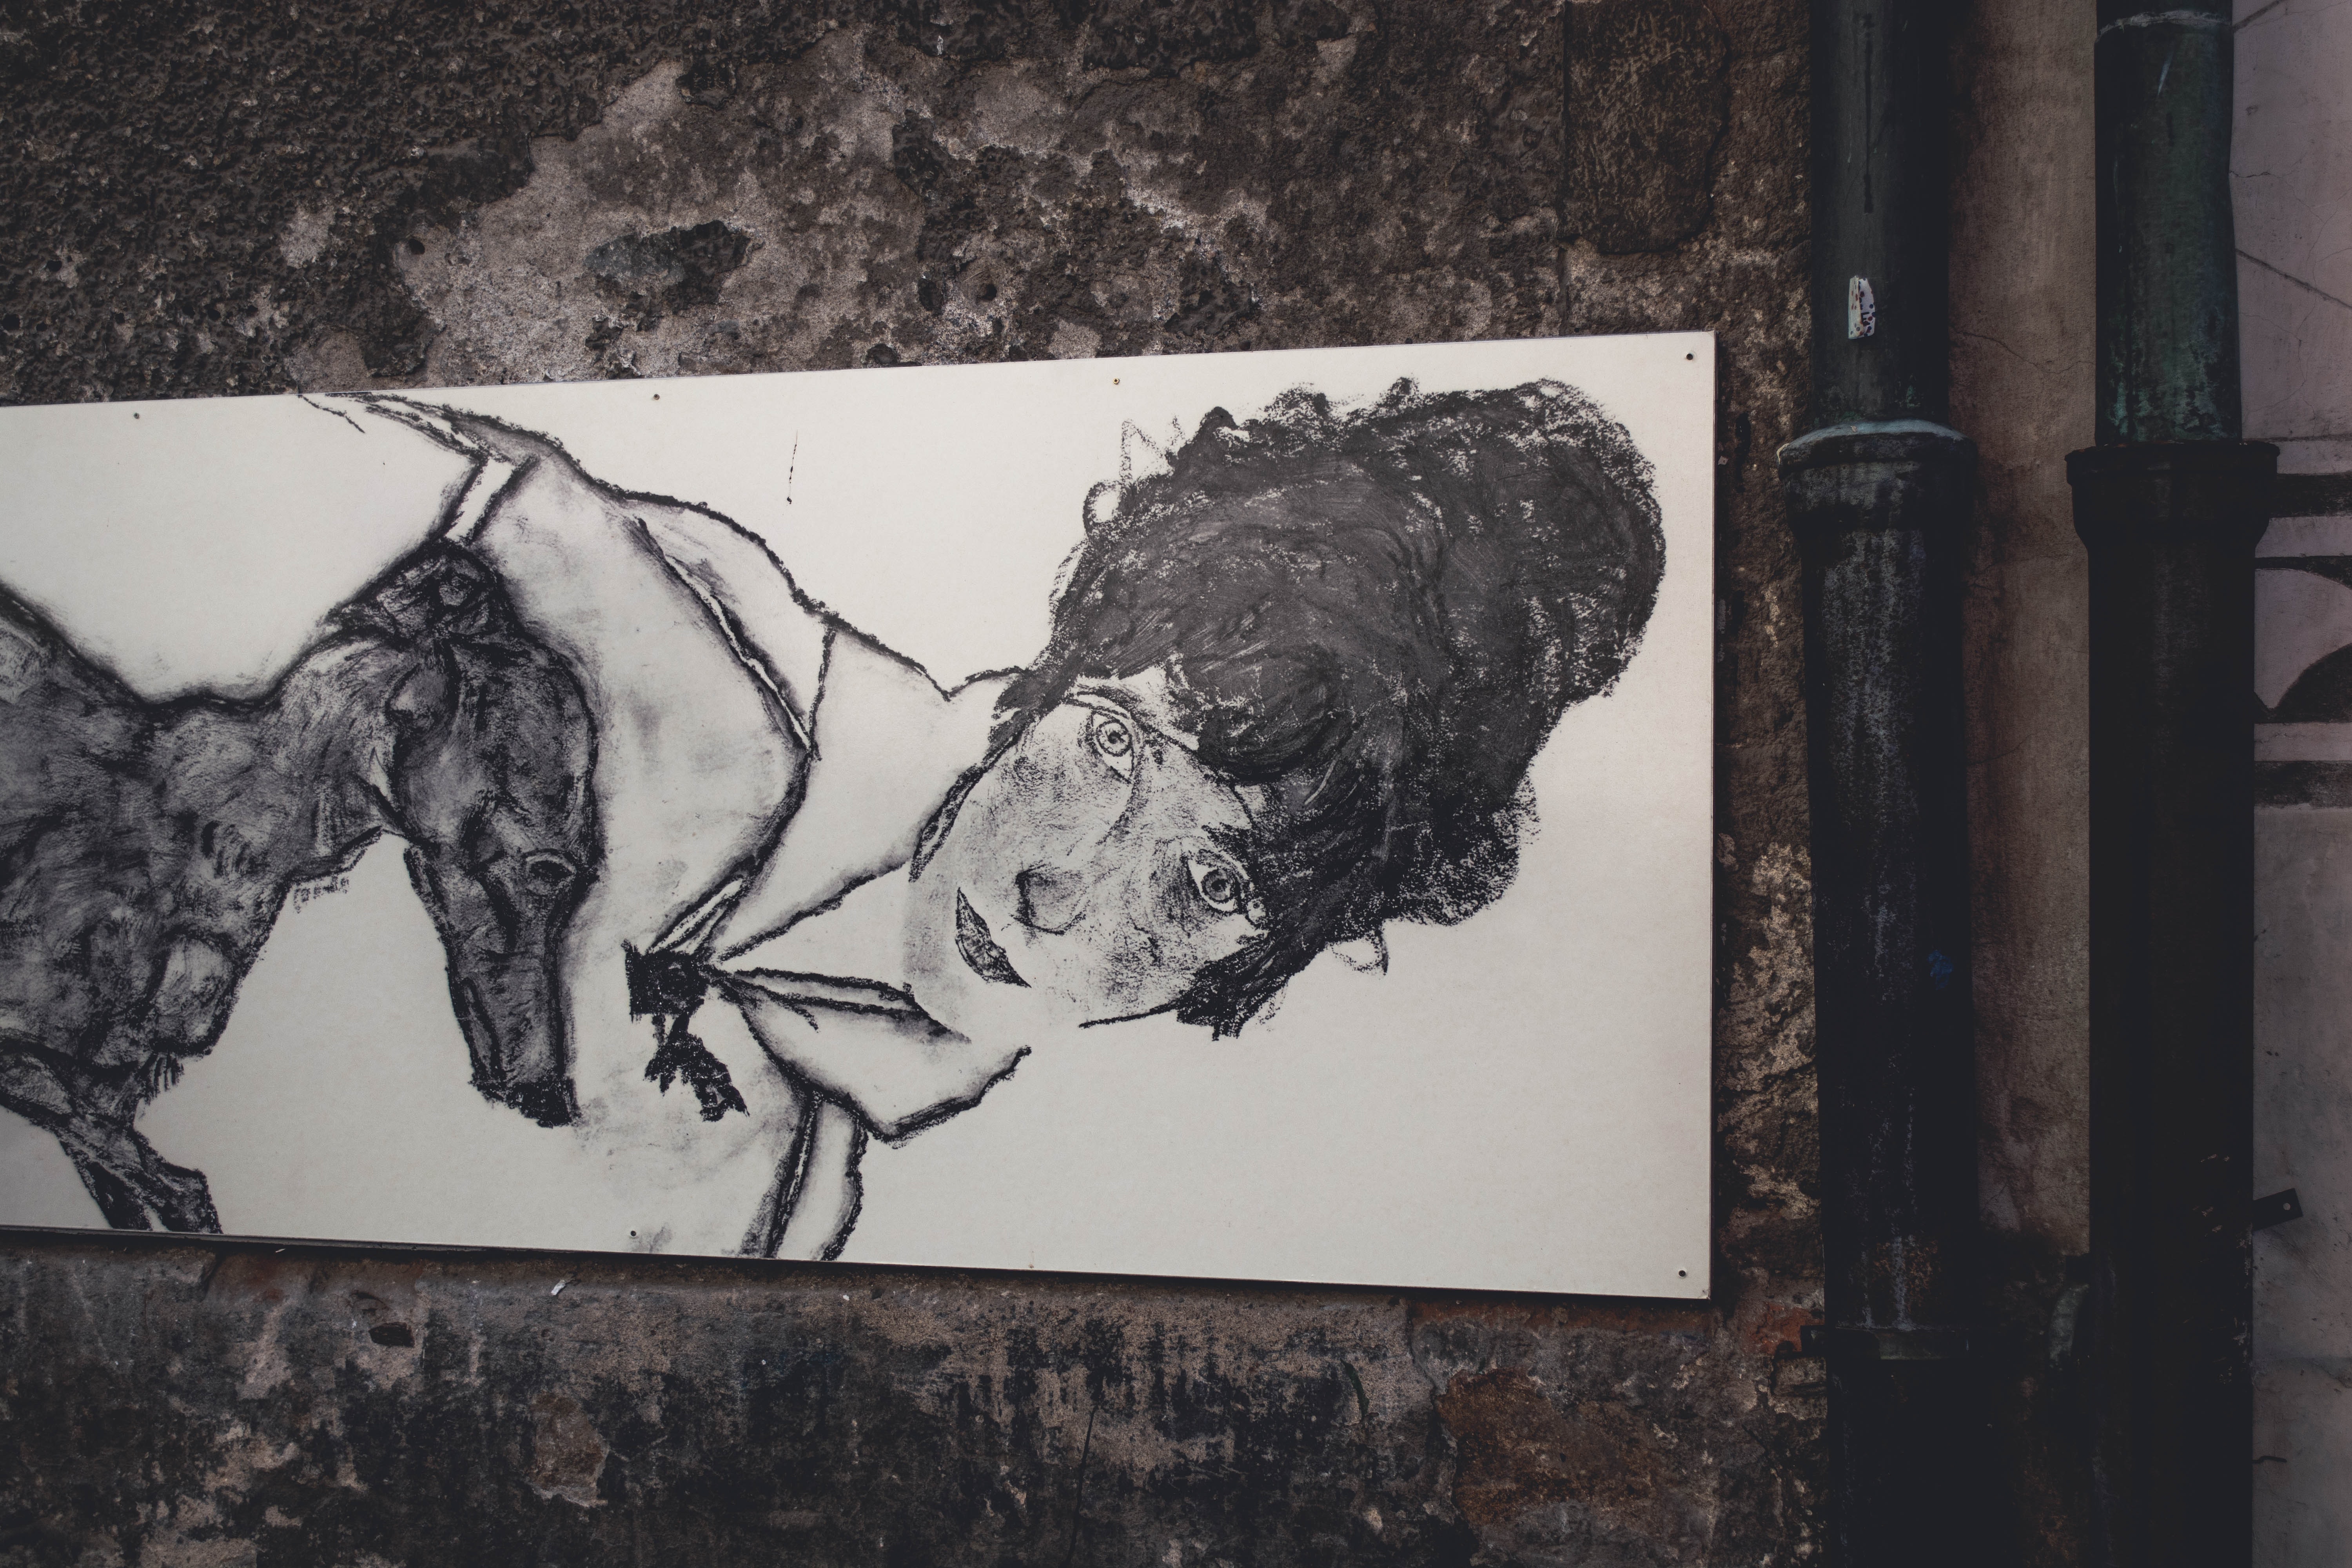
street art, art, wall, visual arts, drawing, illustration, tree, painting, mural, artwork, modern art, black and white, monochrome, sketch, graffiti, ink, style